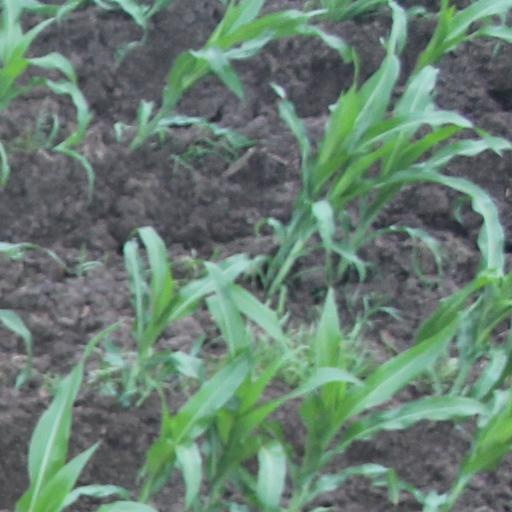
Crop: maize; corn